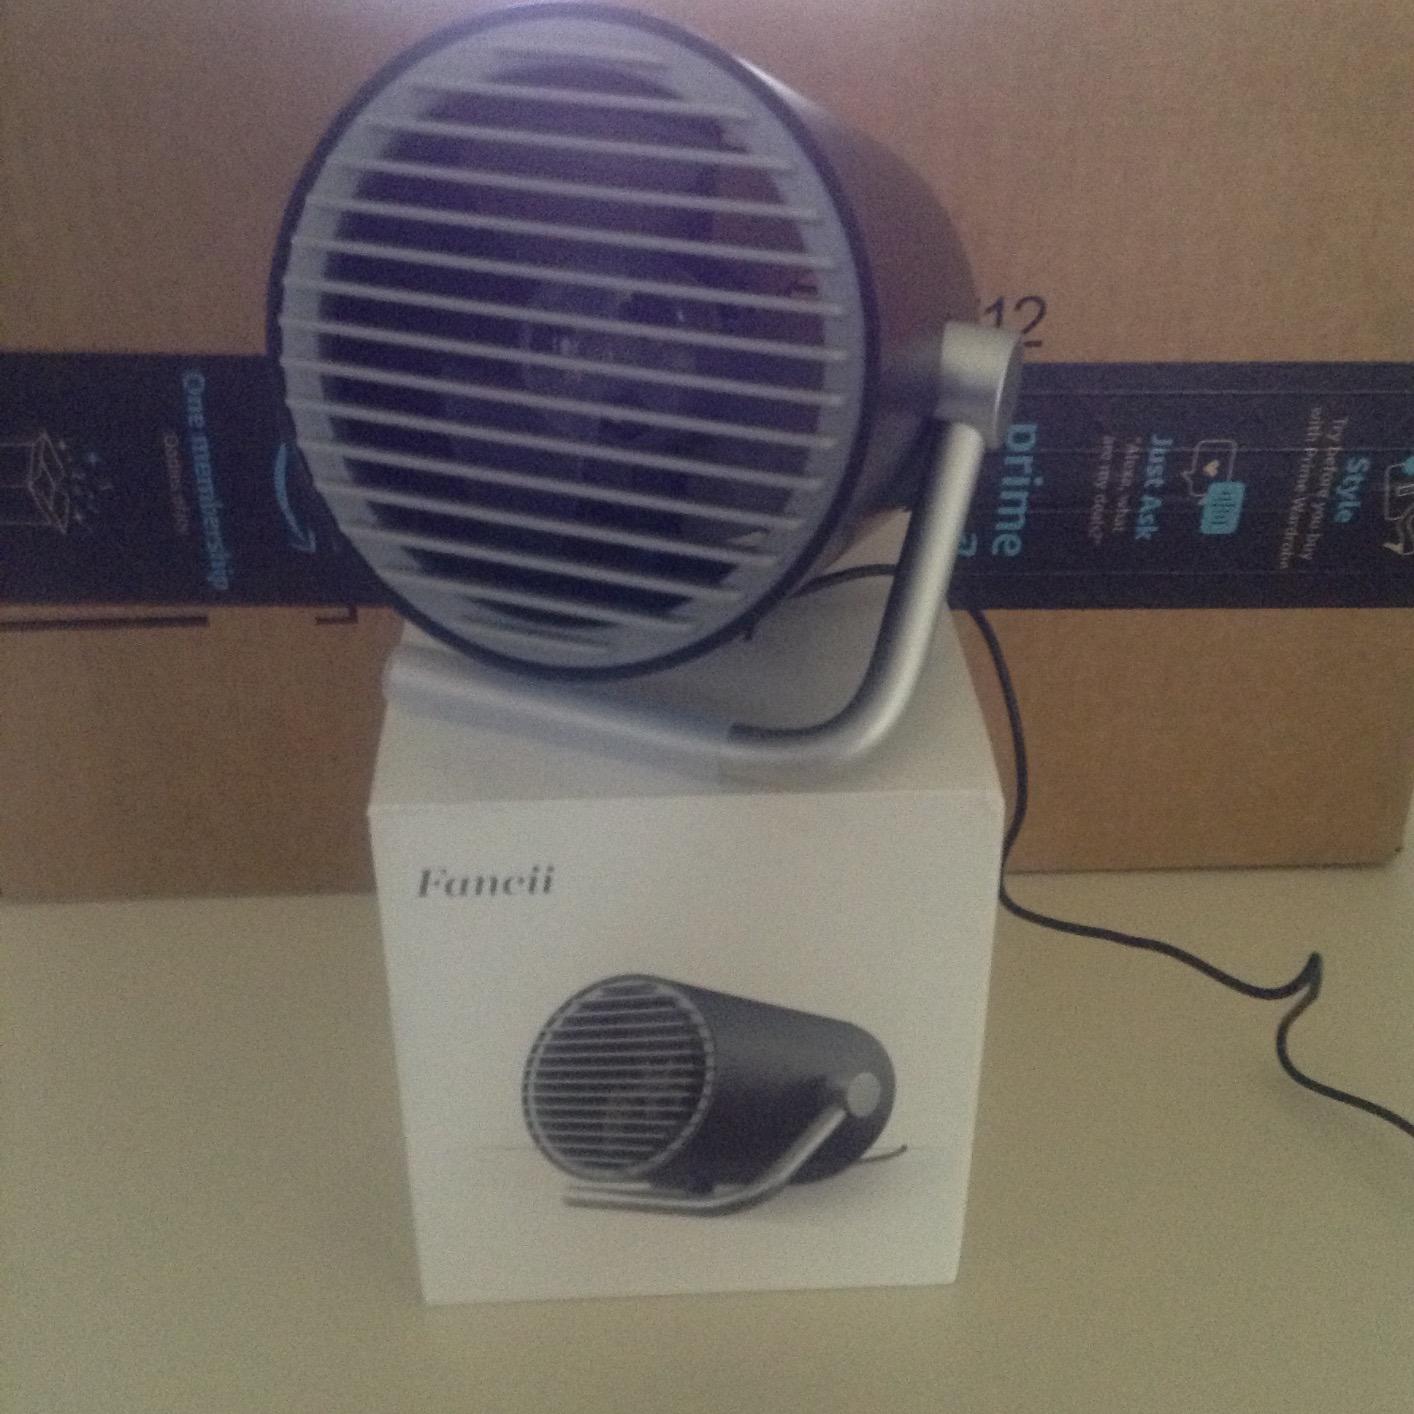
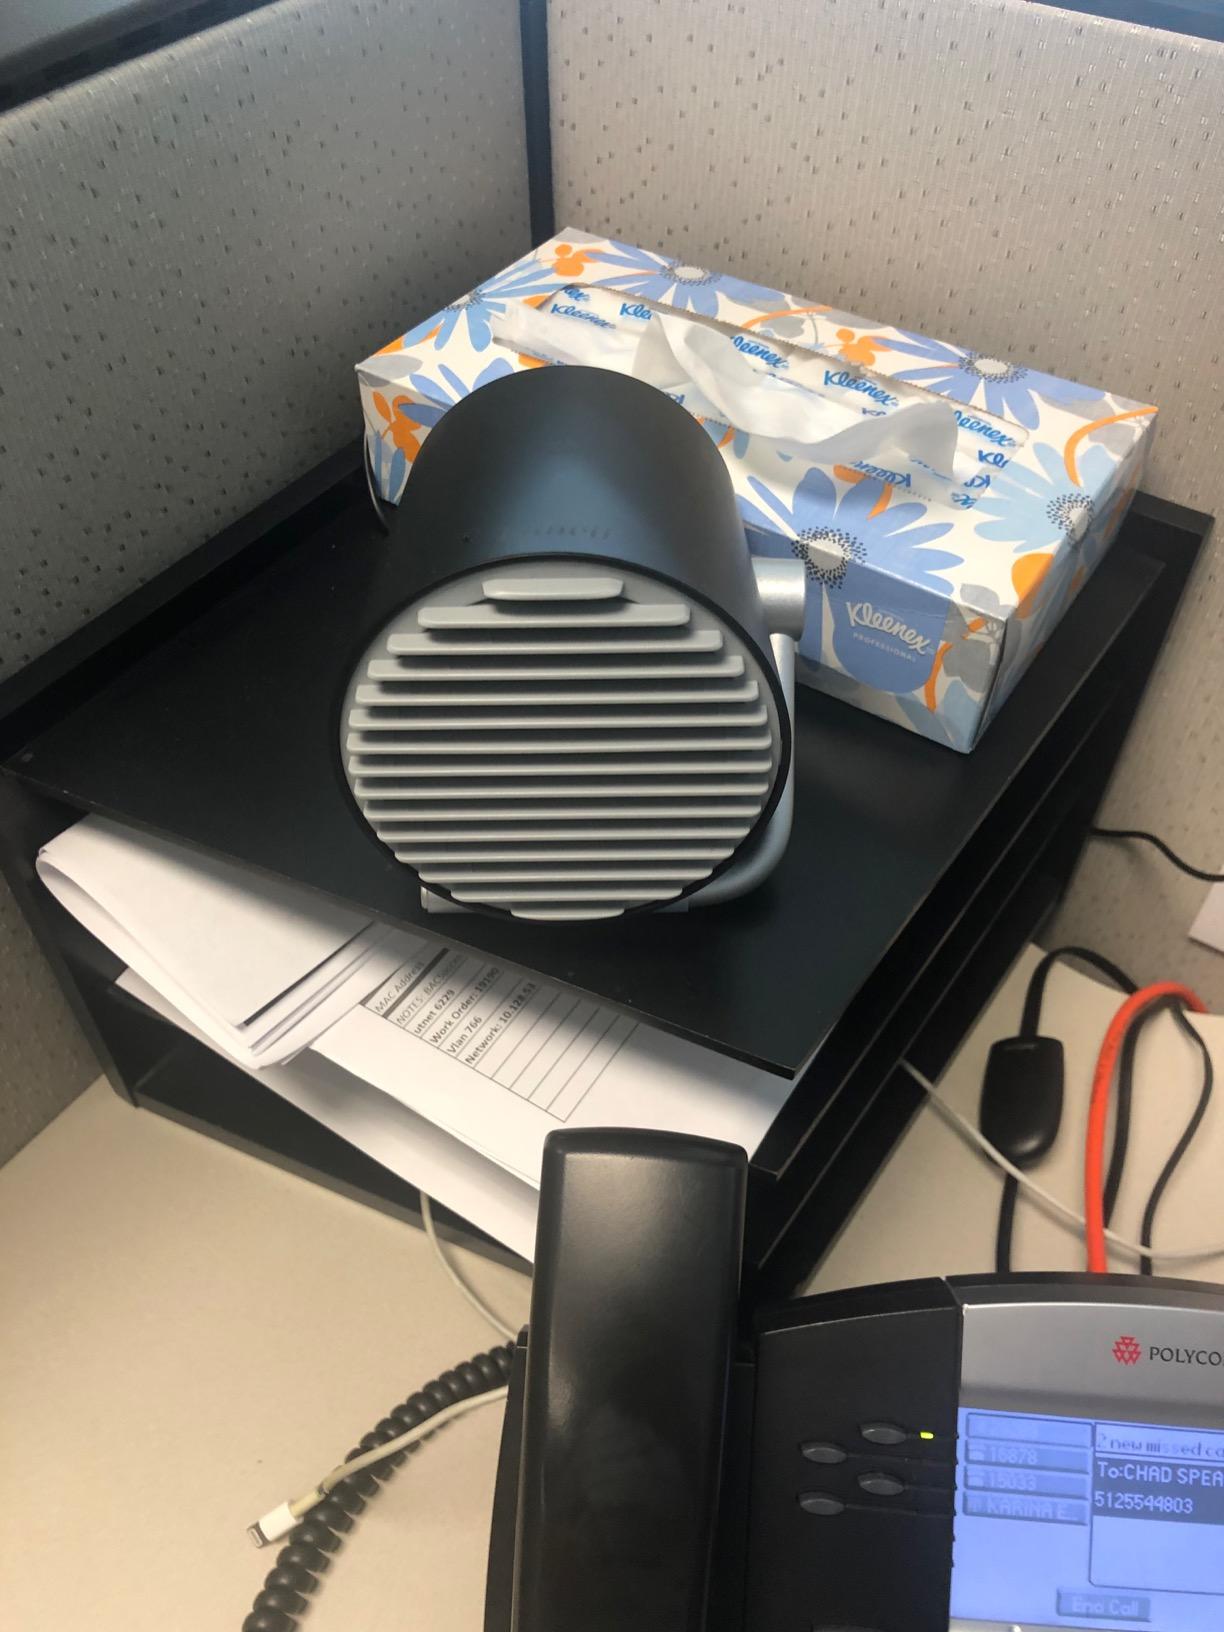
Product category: fan
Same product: yes